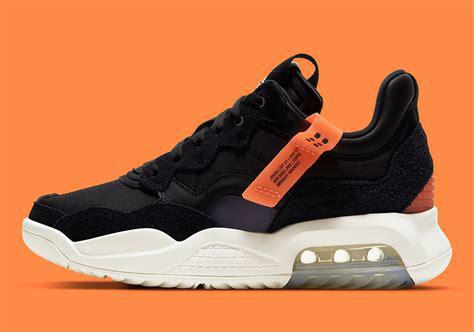
Brand: Jordan
Model: MA2